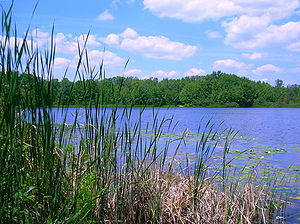
Atlantisk tid
Skovsø med tæt skov i baggrunden. Sådan kan det have set ud i Danmark i Atlantisk tid
Atlantisk tid fra ca. 7.000-3.900 f.Kr. er navngivet efter at perioden havde såkaldt atlantisk klima. Navnet hentyder til at dette klima i dag findes i landene med kyst ud til Atlanterhavet, f.eks. Irland, Portugal m.fl. Nærheden til Golfstrømmen giver disse lande et mildt og noget fugtigt klima, og sådan var klimaet også i Danmark i atlantisk tid – den varmeste periode efter istiden og noget varmere end i dag. Havene steg ganske meget og Danmark blev et rige af mange små øer. Linden indvandrede og senere også eg og elm. Danmark blev dækket af såkaldt klimaks-urskov fra kyst til kyst, en tæt mørk skov med ringe vegetation i skovbunden. Både dyr og mennesker blev derfor i nogen grad fortrængt til skovens yderområder og kysterne. Men for de dyr der kunne trives i skovens dyb var der rigelig føde, og dermed også et godt jagtgrundlag for den voksende befolkning. Europæisk bison forsvandt fra Danmark i denne periode, mens både urokse og elg forblev. Kronhjort, rådyr og vildsvin trivedes også i de frodige skove. I første halvdel af denne periode var Østersø-bassinet opfyldt af Ancylussøen hvorefter denne blev til Littorinahavet.